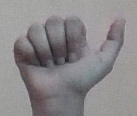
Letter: dhad